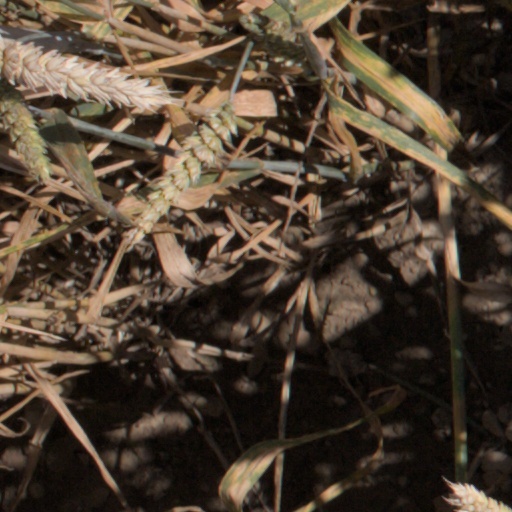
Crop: wheat